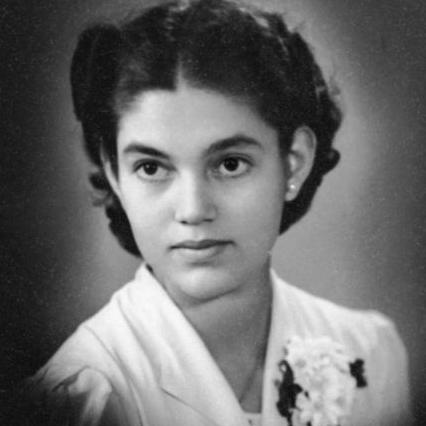
Age: 18